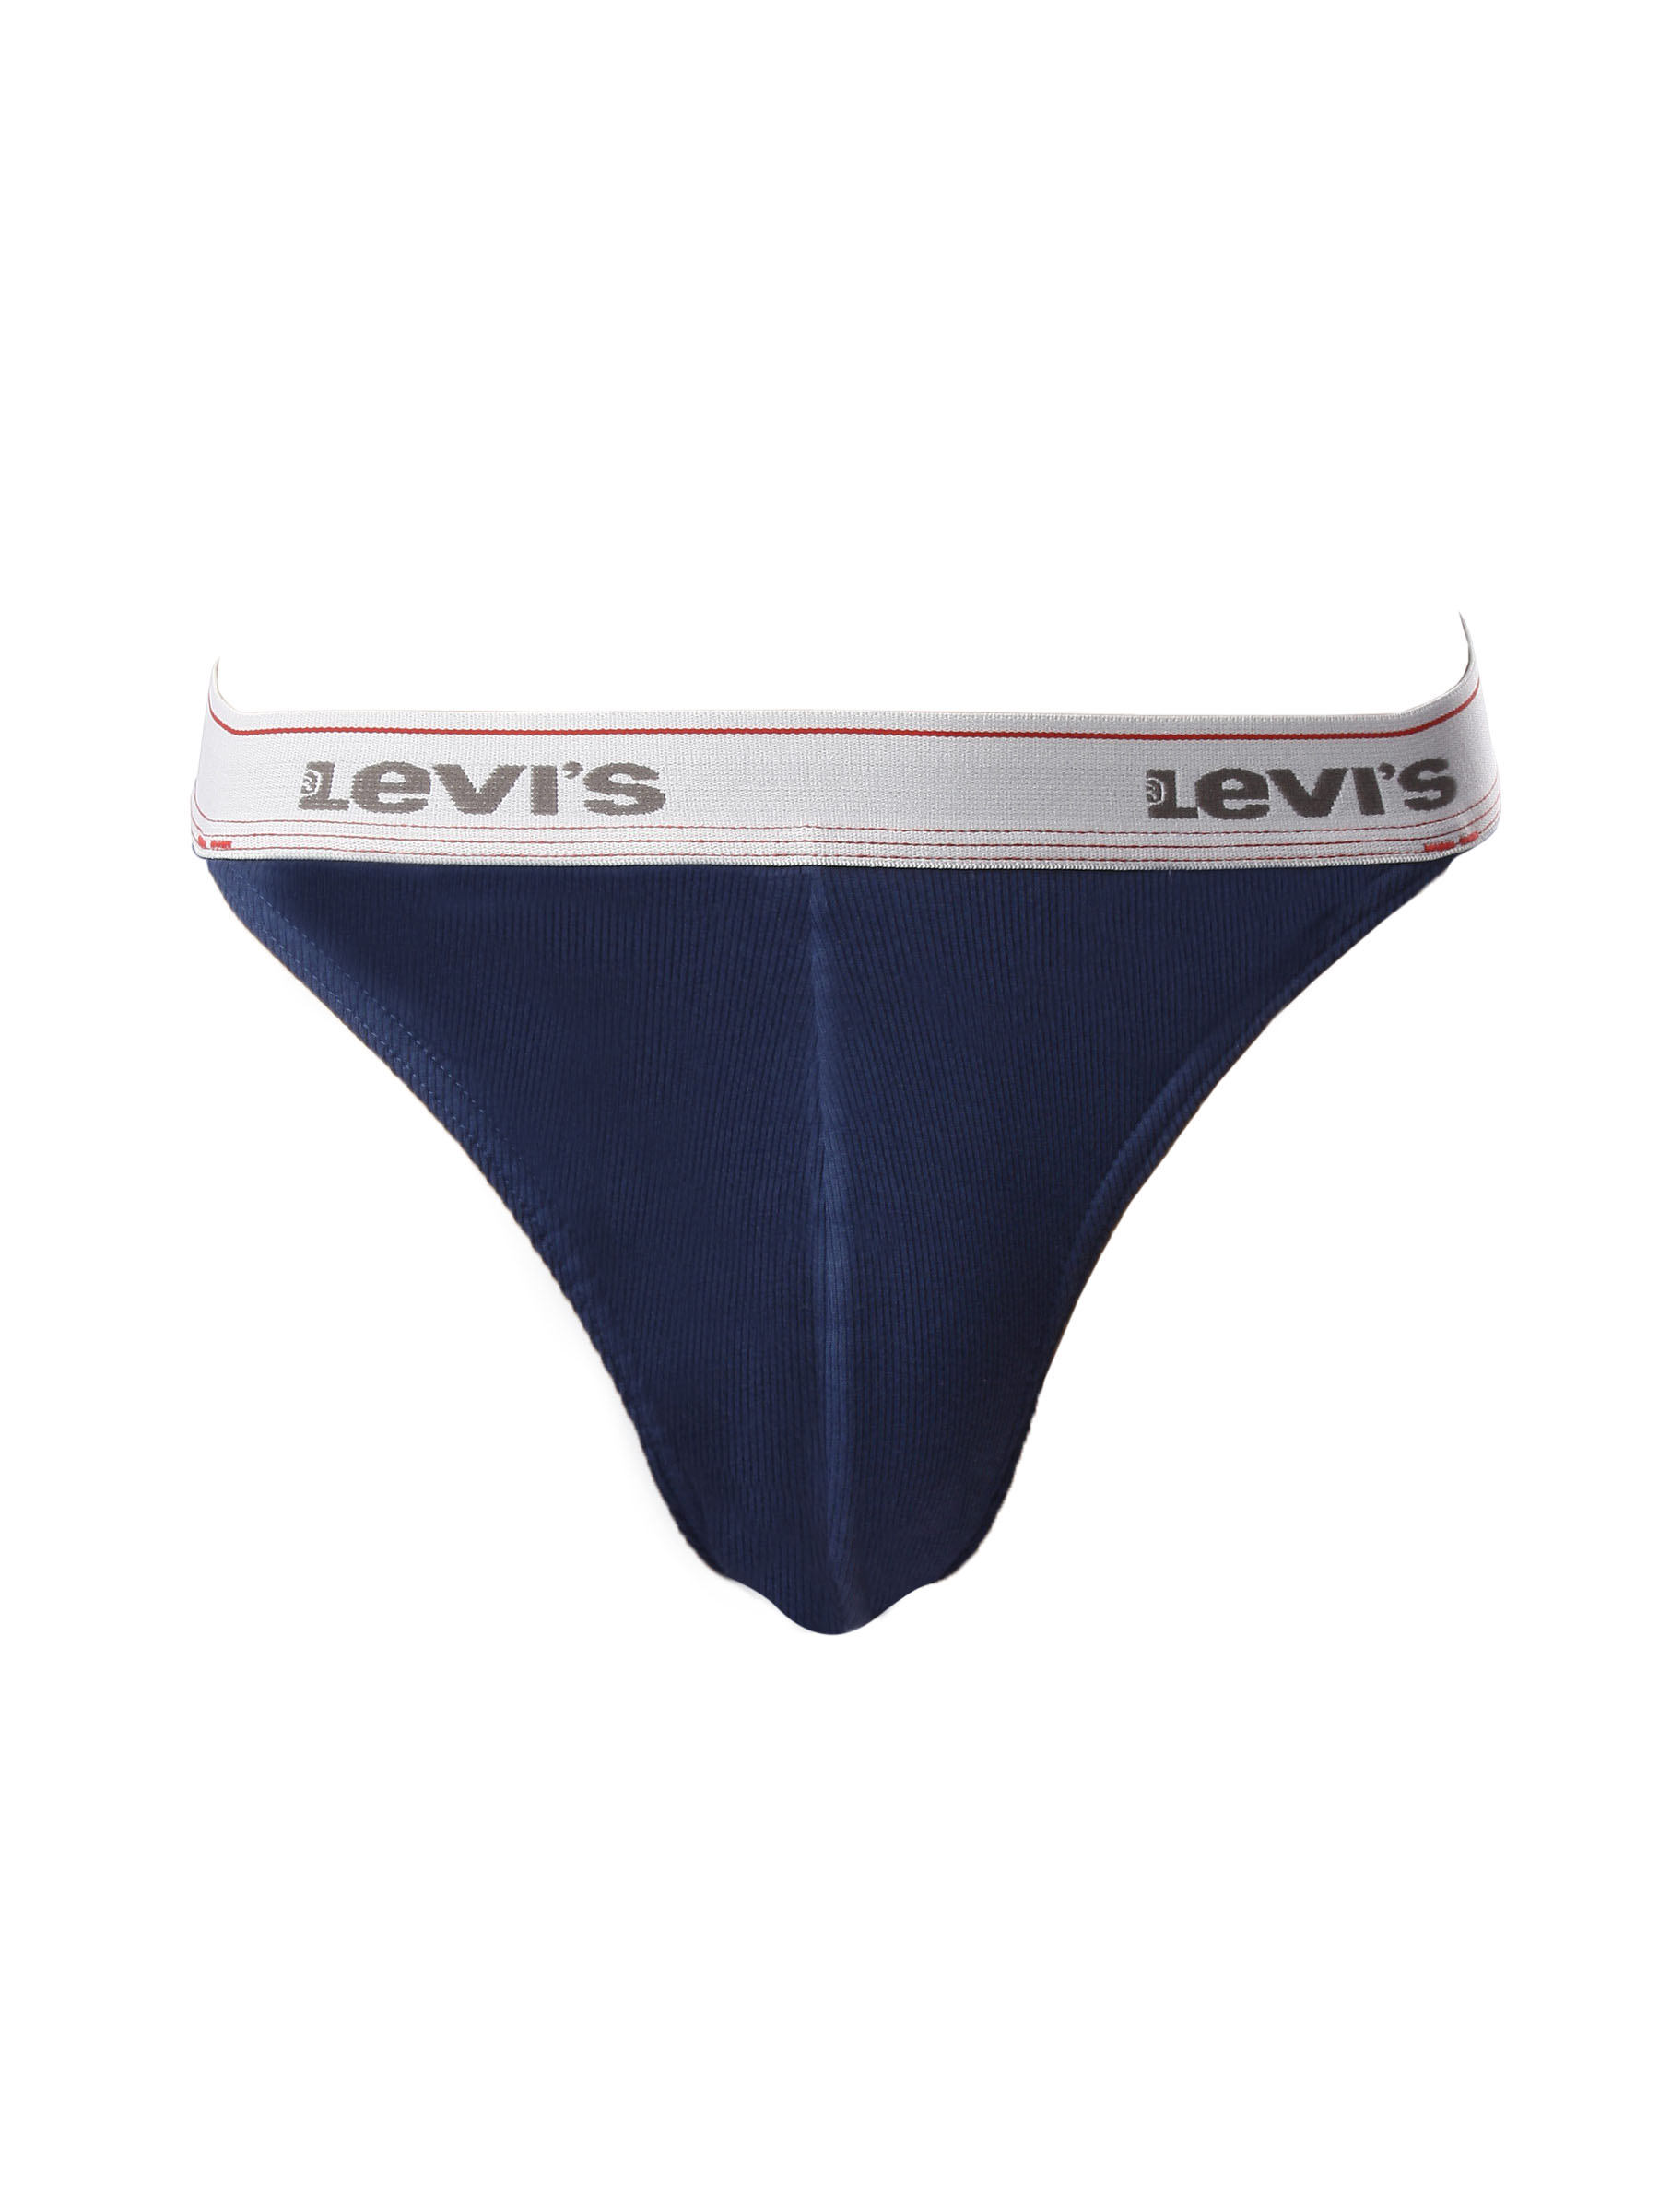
Levis Men Boxer Navy Blue Brief
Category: Apparel / Innerwear / Briefs
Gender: Men
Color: Navy Blue
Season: Summer 2016
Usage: Casual